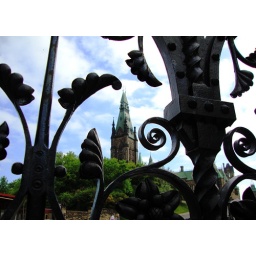
A peak at the Parliament buildings behind the fence that encircles Parliament Hill in its entirety.